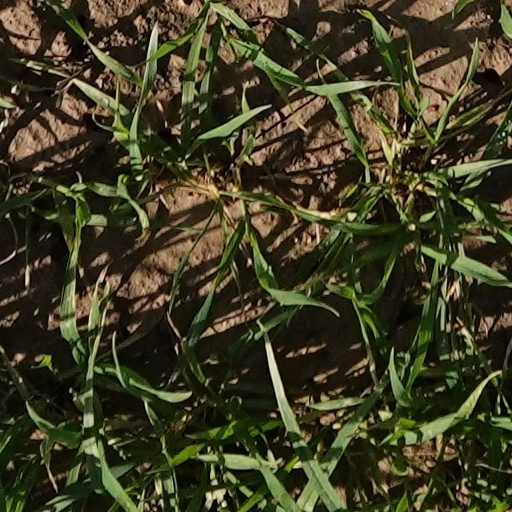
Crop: wheat